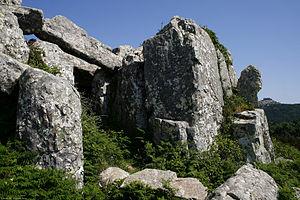
Cet article recense les monuments nationaux du district de Lisbonne, au Portugal.
Cette liste non exhaustive recense les principaux sites mégalithiques dans le district de Lisbonne, au Portugal.